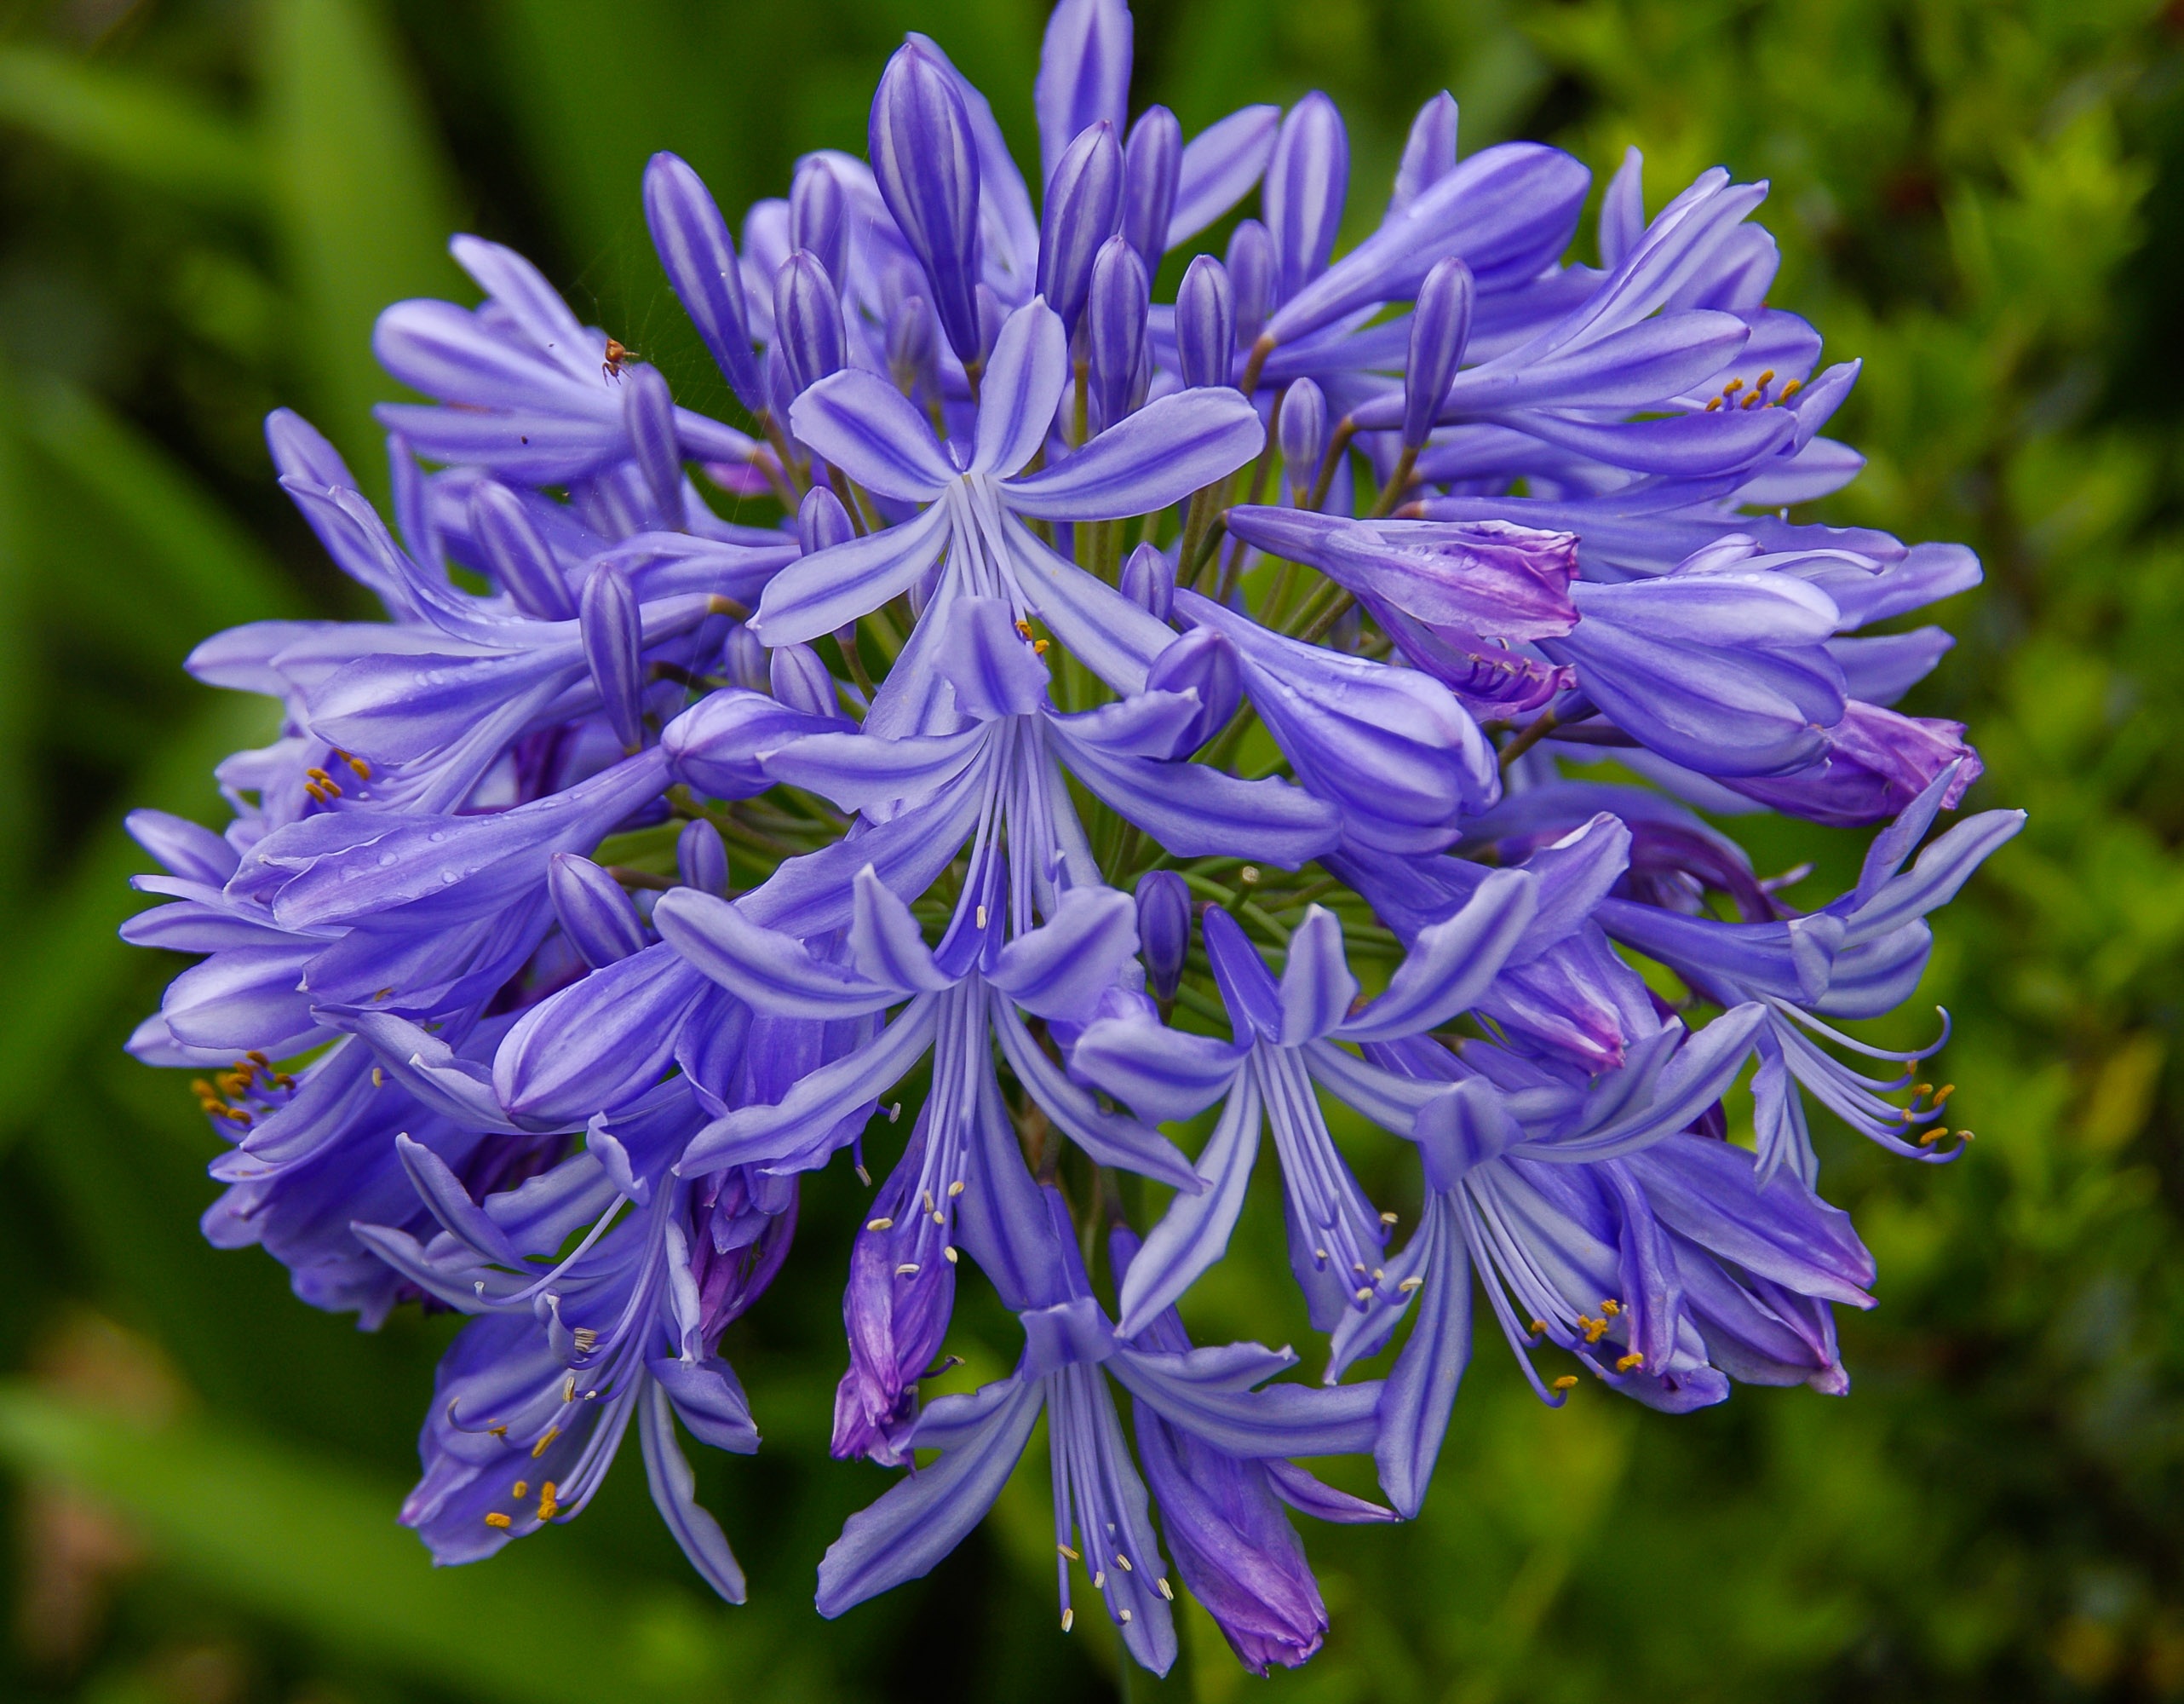
plant, flower, purple, petal, bloom, herb, botany, blue, garden, flora, wildflower, agapanthus, hyacinth, flowerhead, scilla, flowering plant, daisy family, land plant, india hyacinth